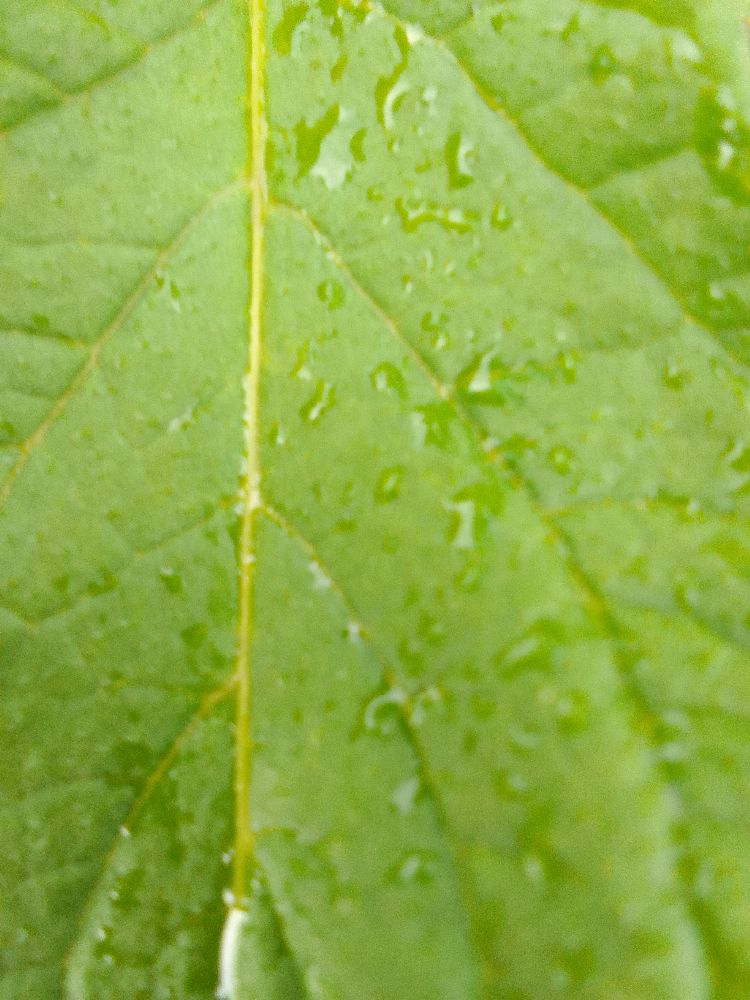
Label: Healthy